List of Melbourne Storm representatives

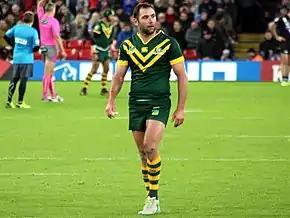
Cameron Smith represented Australia in 56 matches and was captain in 33 matches.

All players were contracted with the Melbourne Storm while representing their New South Wales feeder club.